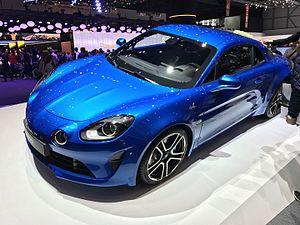
L'Alpine Vision est un concept car coupé sport GT, du constructeur automobile français Alpine, présenté en 2016 à Monaco, au Col de Turini, sur le parcours du Rallye automobile Monte-Carlo. La commercialisation de la version de série Alpine A110 en hommage au modèle culte historique Alpine A110, marque la renaissance de la marque Alpine.